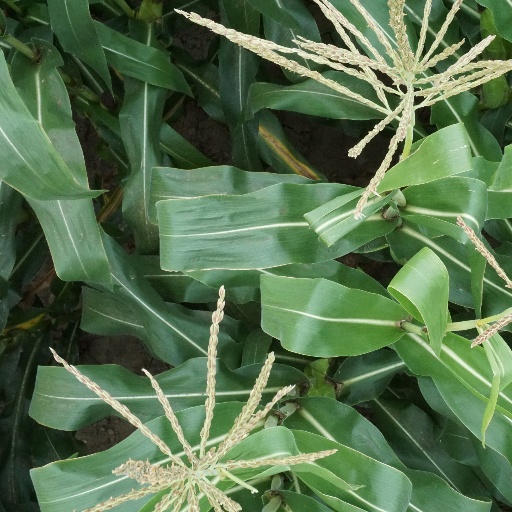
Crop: maize; corn